History of Columbia University

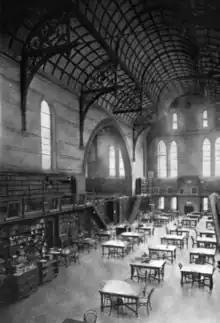
Interior of the library at Columbia College's Madison Avenue campus

On May 21, 1787, William Samuel Johnson, the son of Dr. Samuel Johnson, was unanimously elected President of Columbia College. Prior to serving at the University, Johnson had participated in the First Continental Congress and been chosen as a delegate to the Constitutional Convention. For a period in the 1790s, with New York City as the federal and state capital and the country under successive Federalist governments, a revived Columbia thrived under the auspices of Federalists such as Hamilton and Jay. Both President George Washington and Vice President John Adams attended the College's commencement on May 6, 1789, as a tribute of honor to the many alumni of the school that had been instrumental in bringing about the independence of the fledgling United States of America.